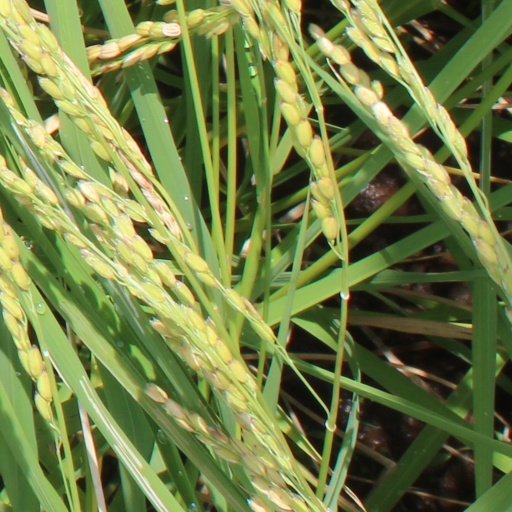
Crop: rice